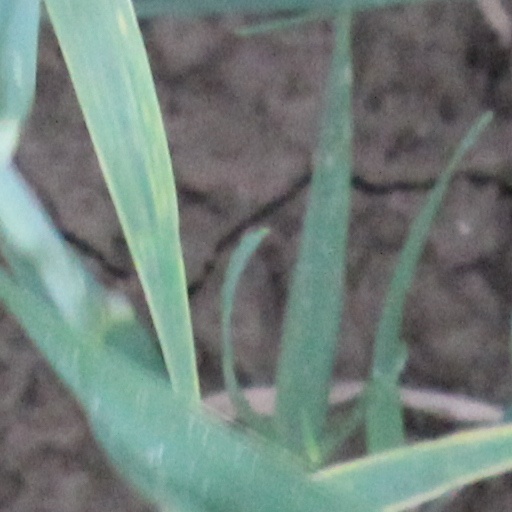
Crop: wheat